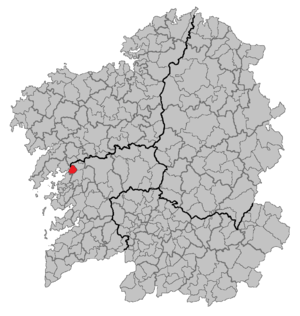
Catoira est une commune de la province de Pontevedra, appartenant à la comarque de Caldas.